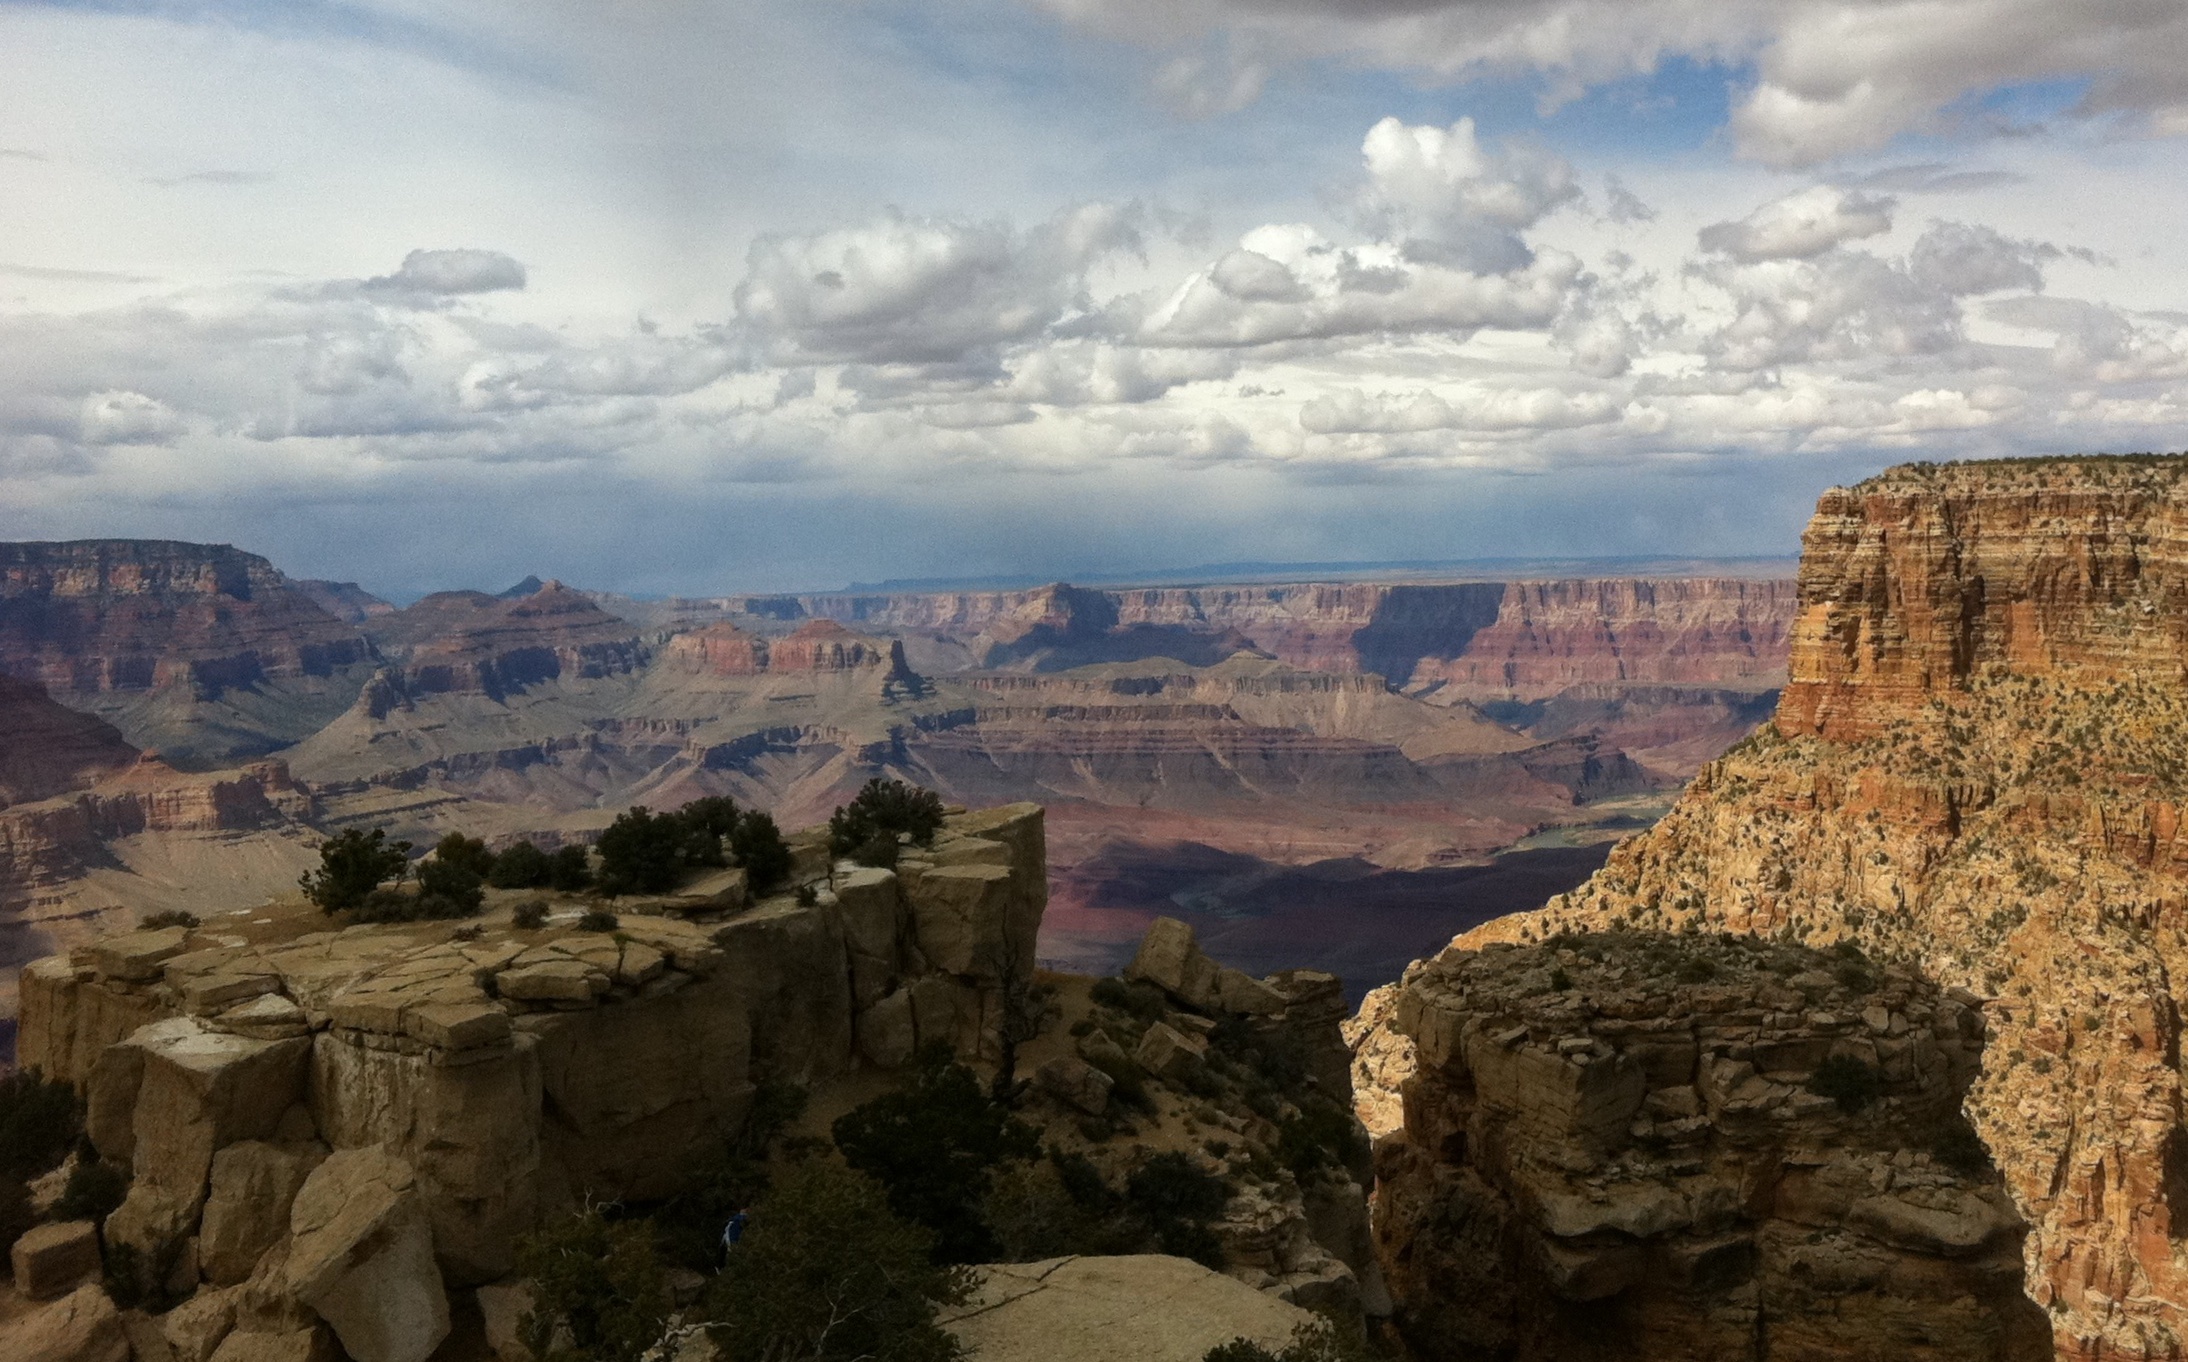
landscape, rock, mountain, valley, formation, cliff, arch, canyon, terrain, national park, geology, badlands, plateau, grandcanyon, wadi, landform, geographical feature